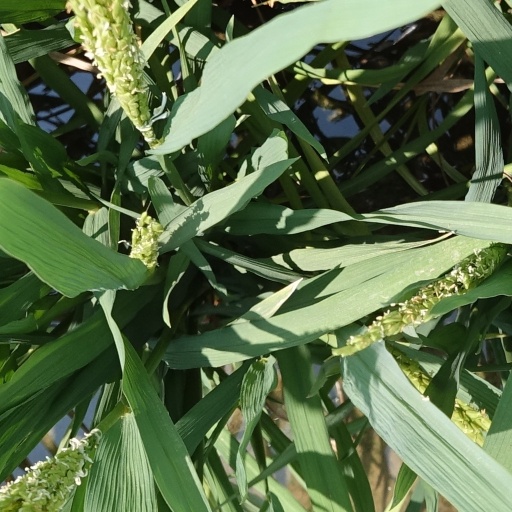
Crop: rice